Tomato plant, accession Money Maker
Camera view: horizontal (90 deg, fisheye); turntable rotation: 240 degrees
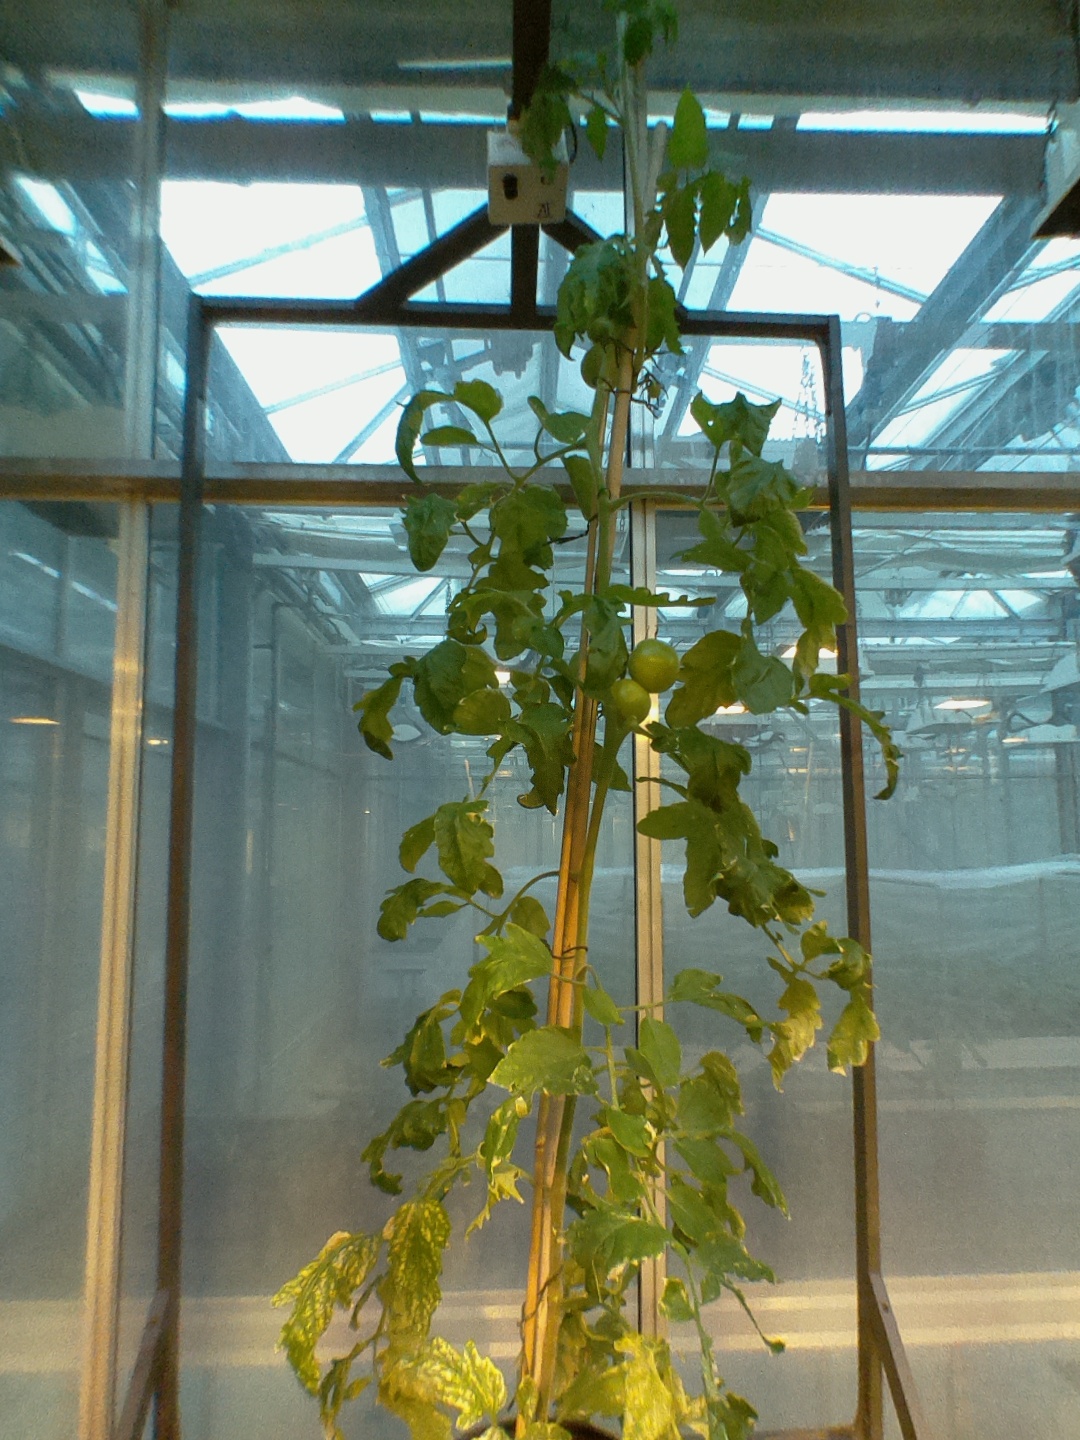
BBCH growth stage 75: 50%-60% of final fruit size